Cult film

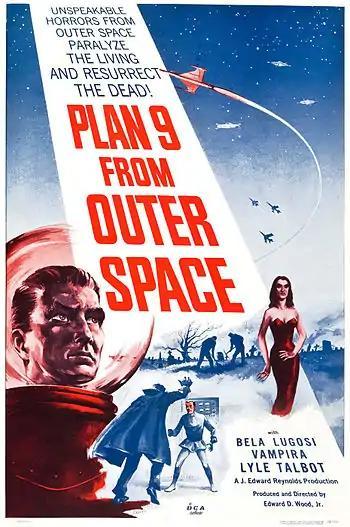
"Plan 9 from Outer Space" is a popular example of a cult film.

A cult film, also commonly referred to as a cult classic, is a film that has acquired a cult following. Cult films are known for their dedicated, passionate fanbase, which forms an elaborate subculture, members of which engage in repeated viewings, dialogue-quoting, and audience participation. Inclusive definitions allow for major studio productions, especially box-office bombs, while exclusive definitions focus more on obscure, transgressive films shunned by the mainstream. The difficulty in defining the term and subjectivity of what qualifies as a cult film mirror classificatory disputes about art. The term "cult film" itself was first used in the 1970s to describe the culture that surrounded underground films and midnight movies, though "cult" was in common use in film analysis for decades prior to that.